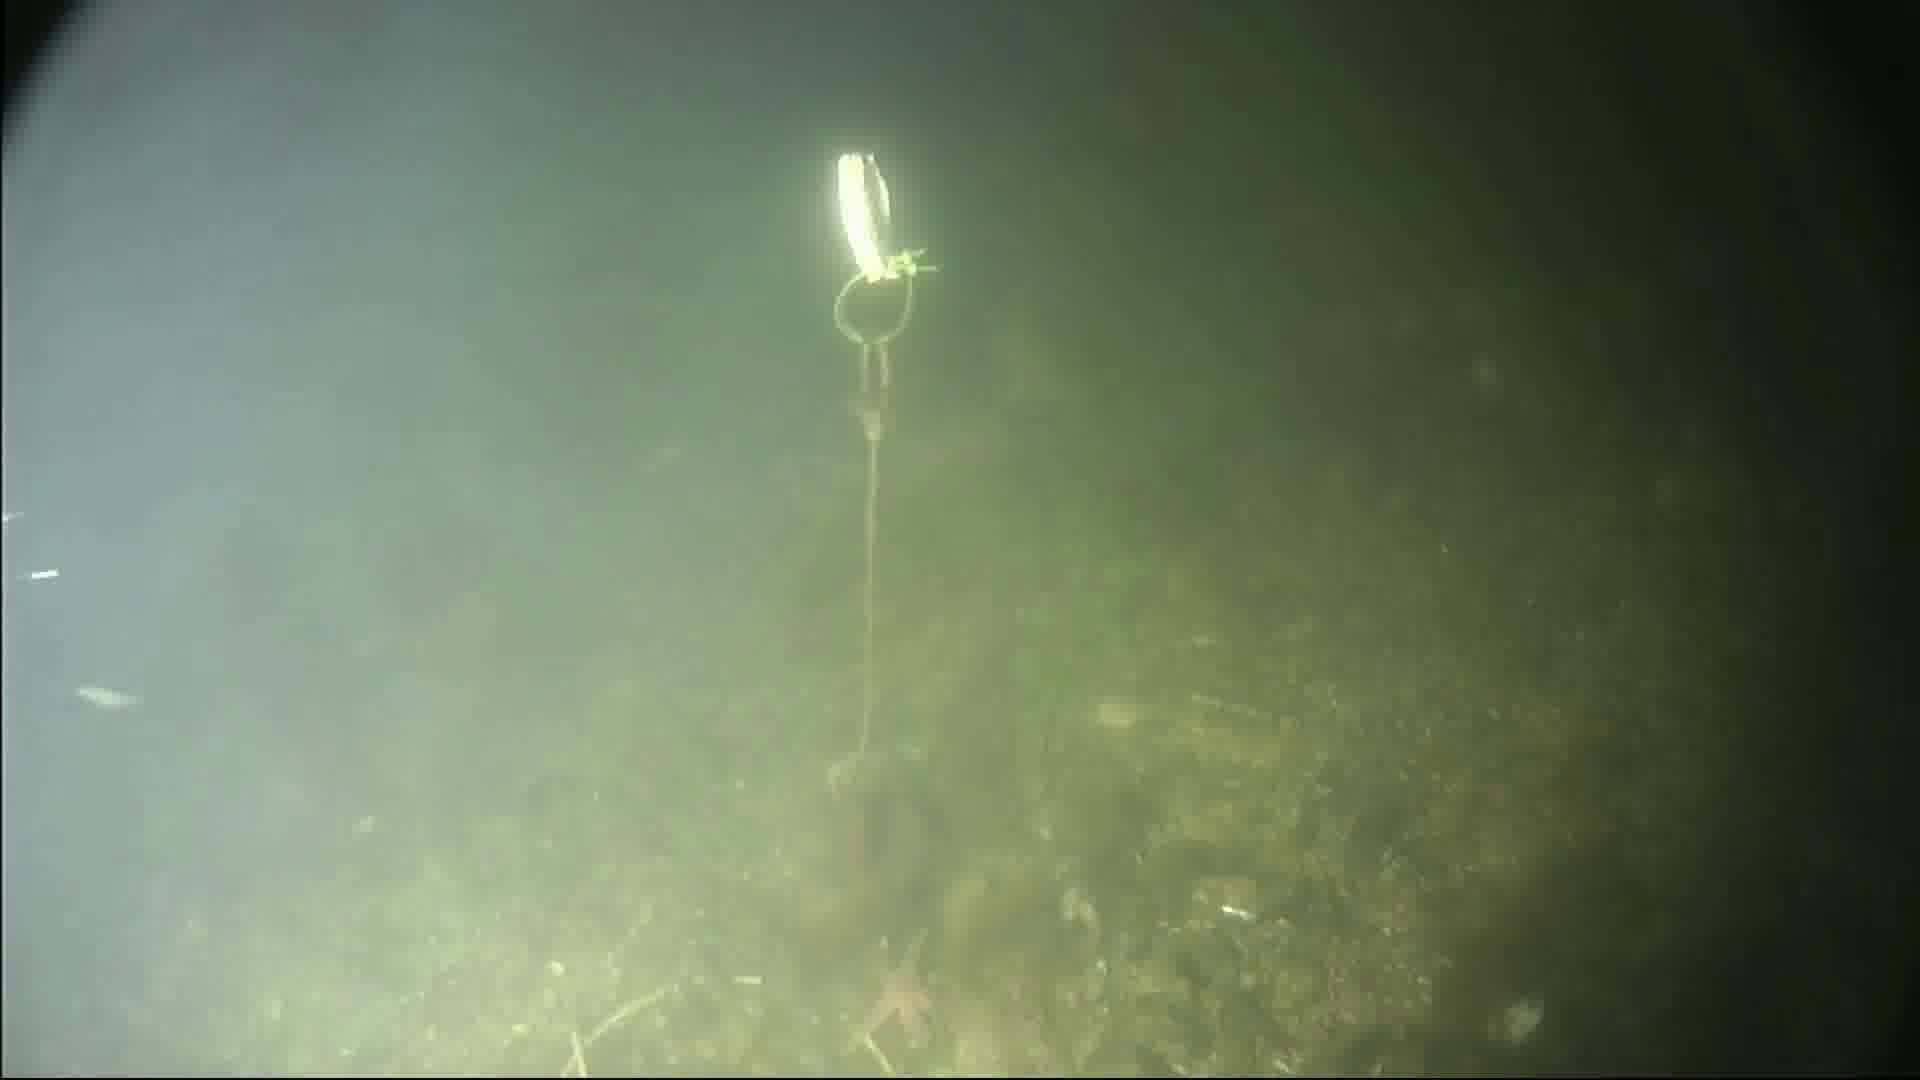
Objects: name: small_fish
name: starfish
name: crab